Christian Iddon

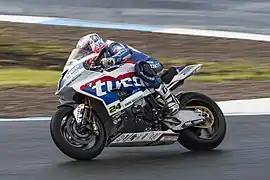
Iddon in 2016

Christian Iddon (born 7 January 1985) is a British motorcycle racer from Stockport, England. He is the son of former racer Paul Iddon.